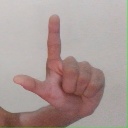
अक्षर: ल